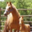
Label: horse